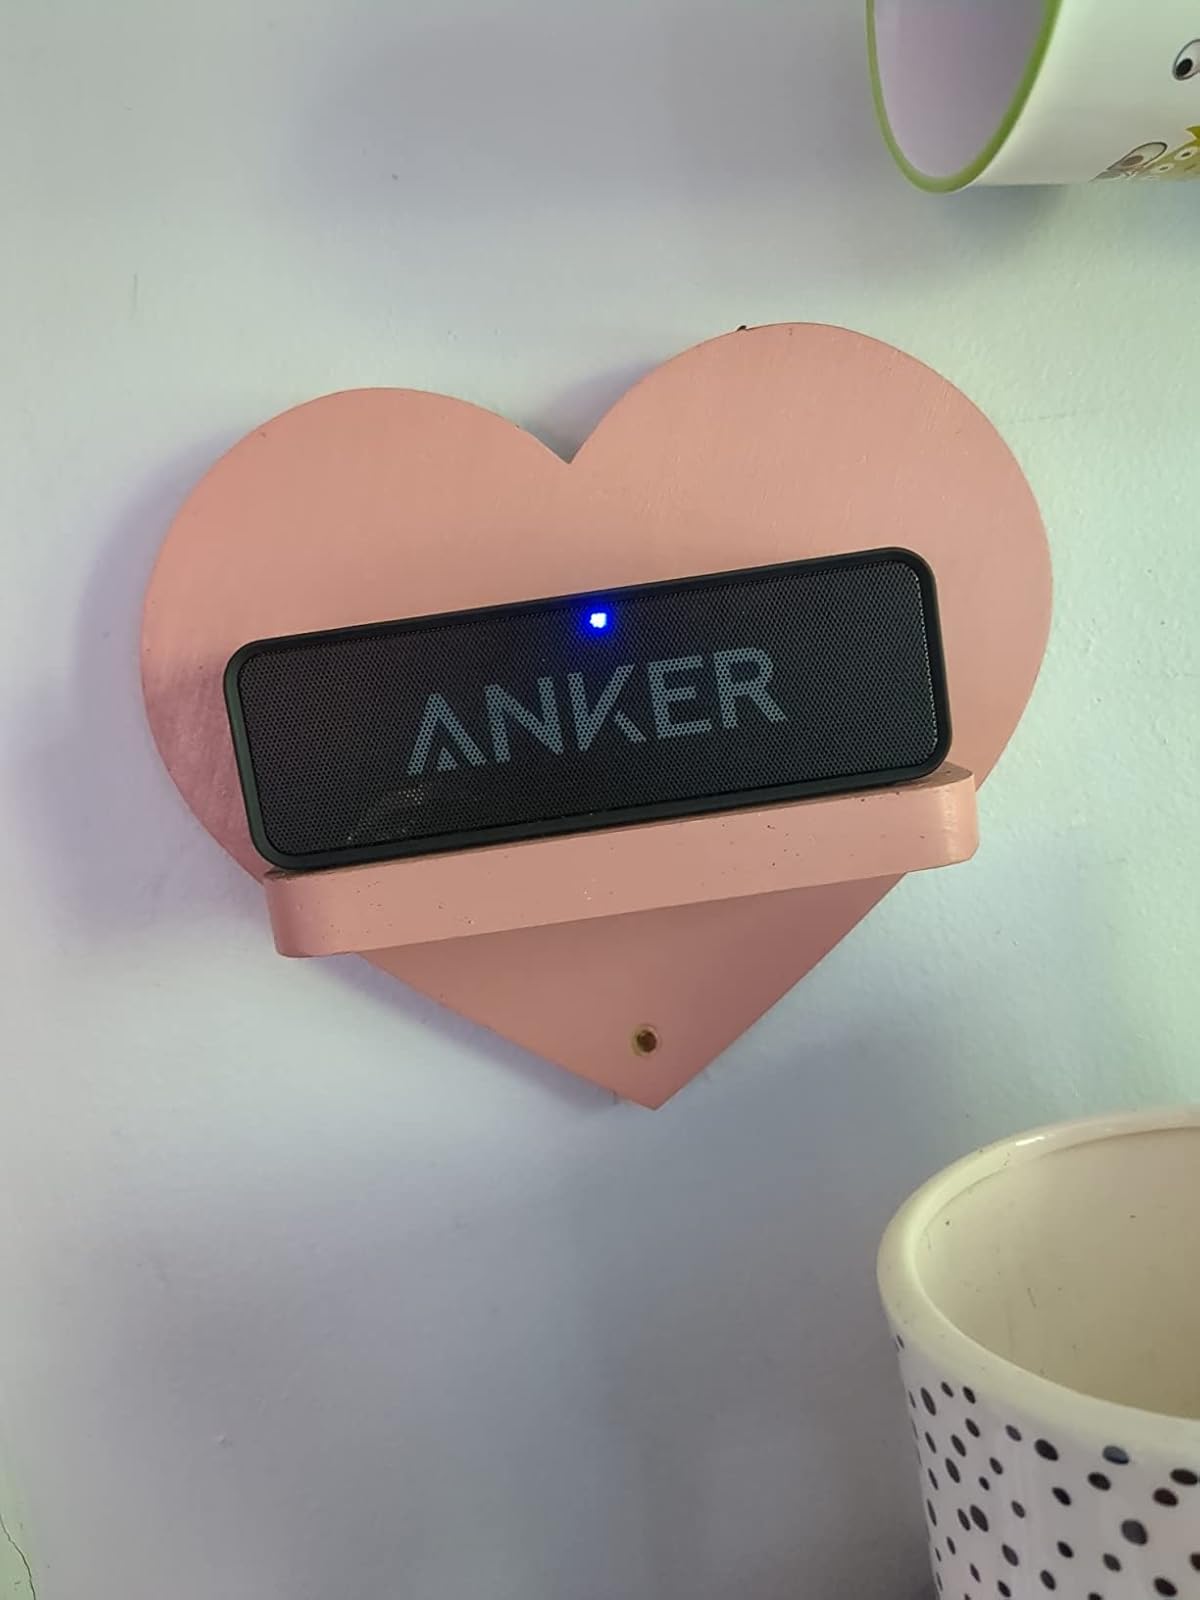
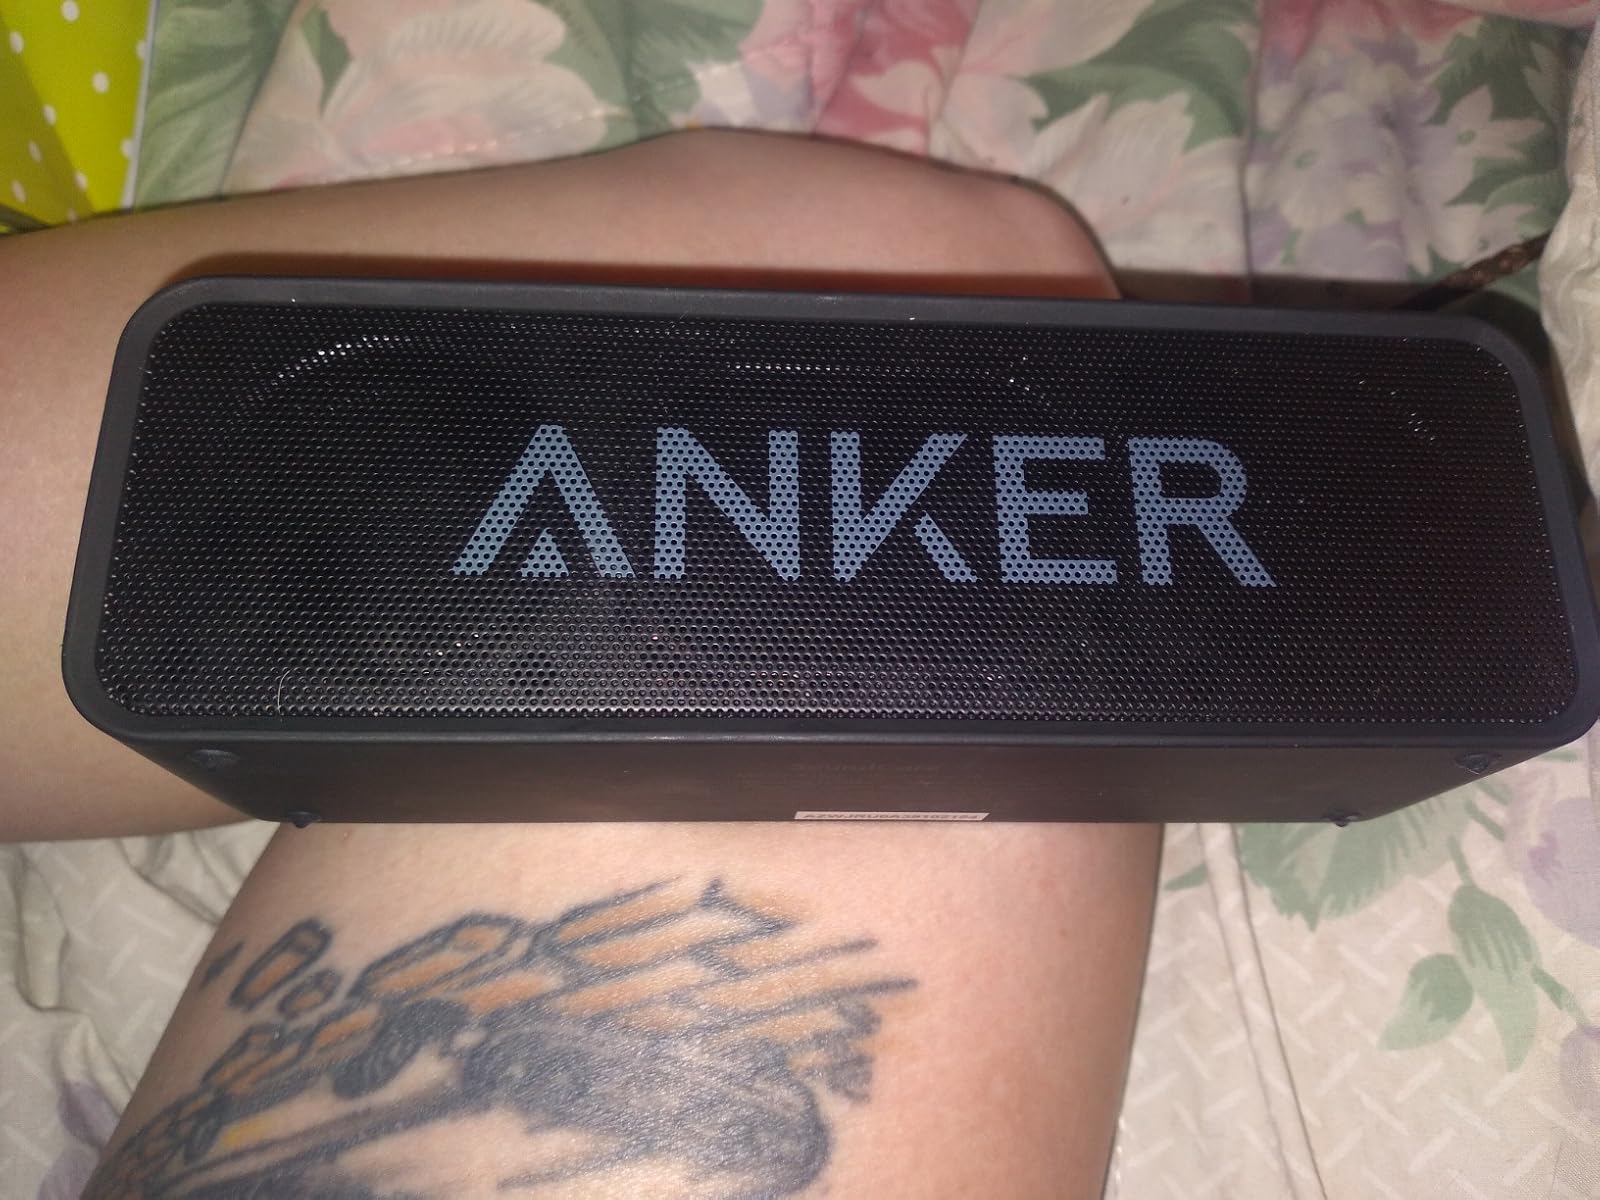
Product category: speaker
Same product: yes